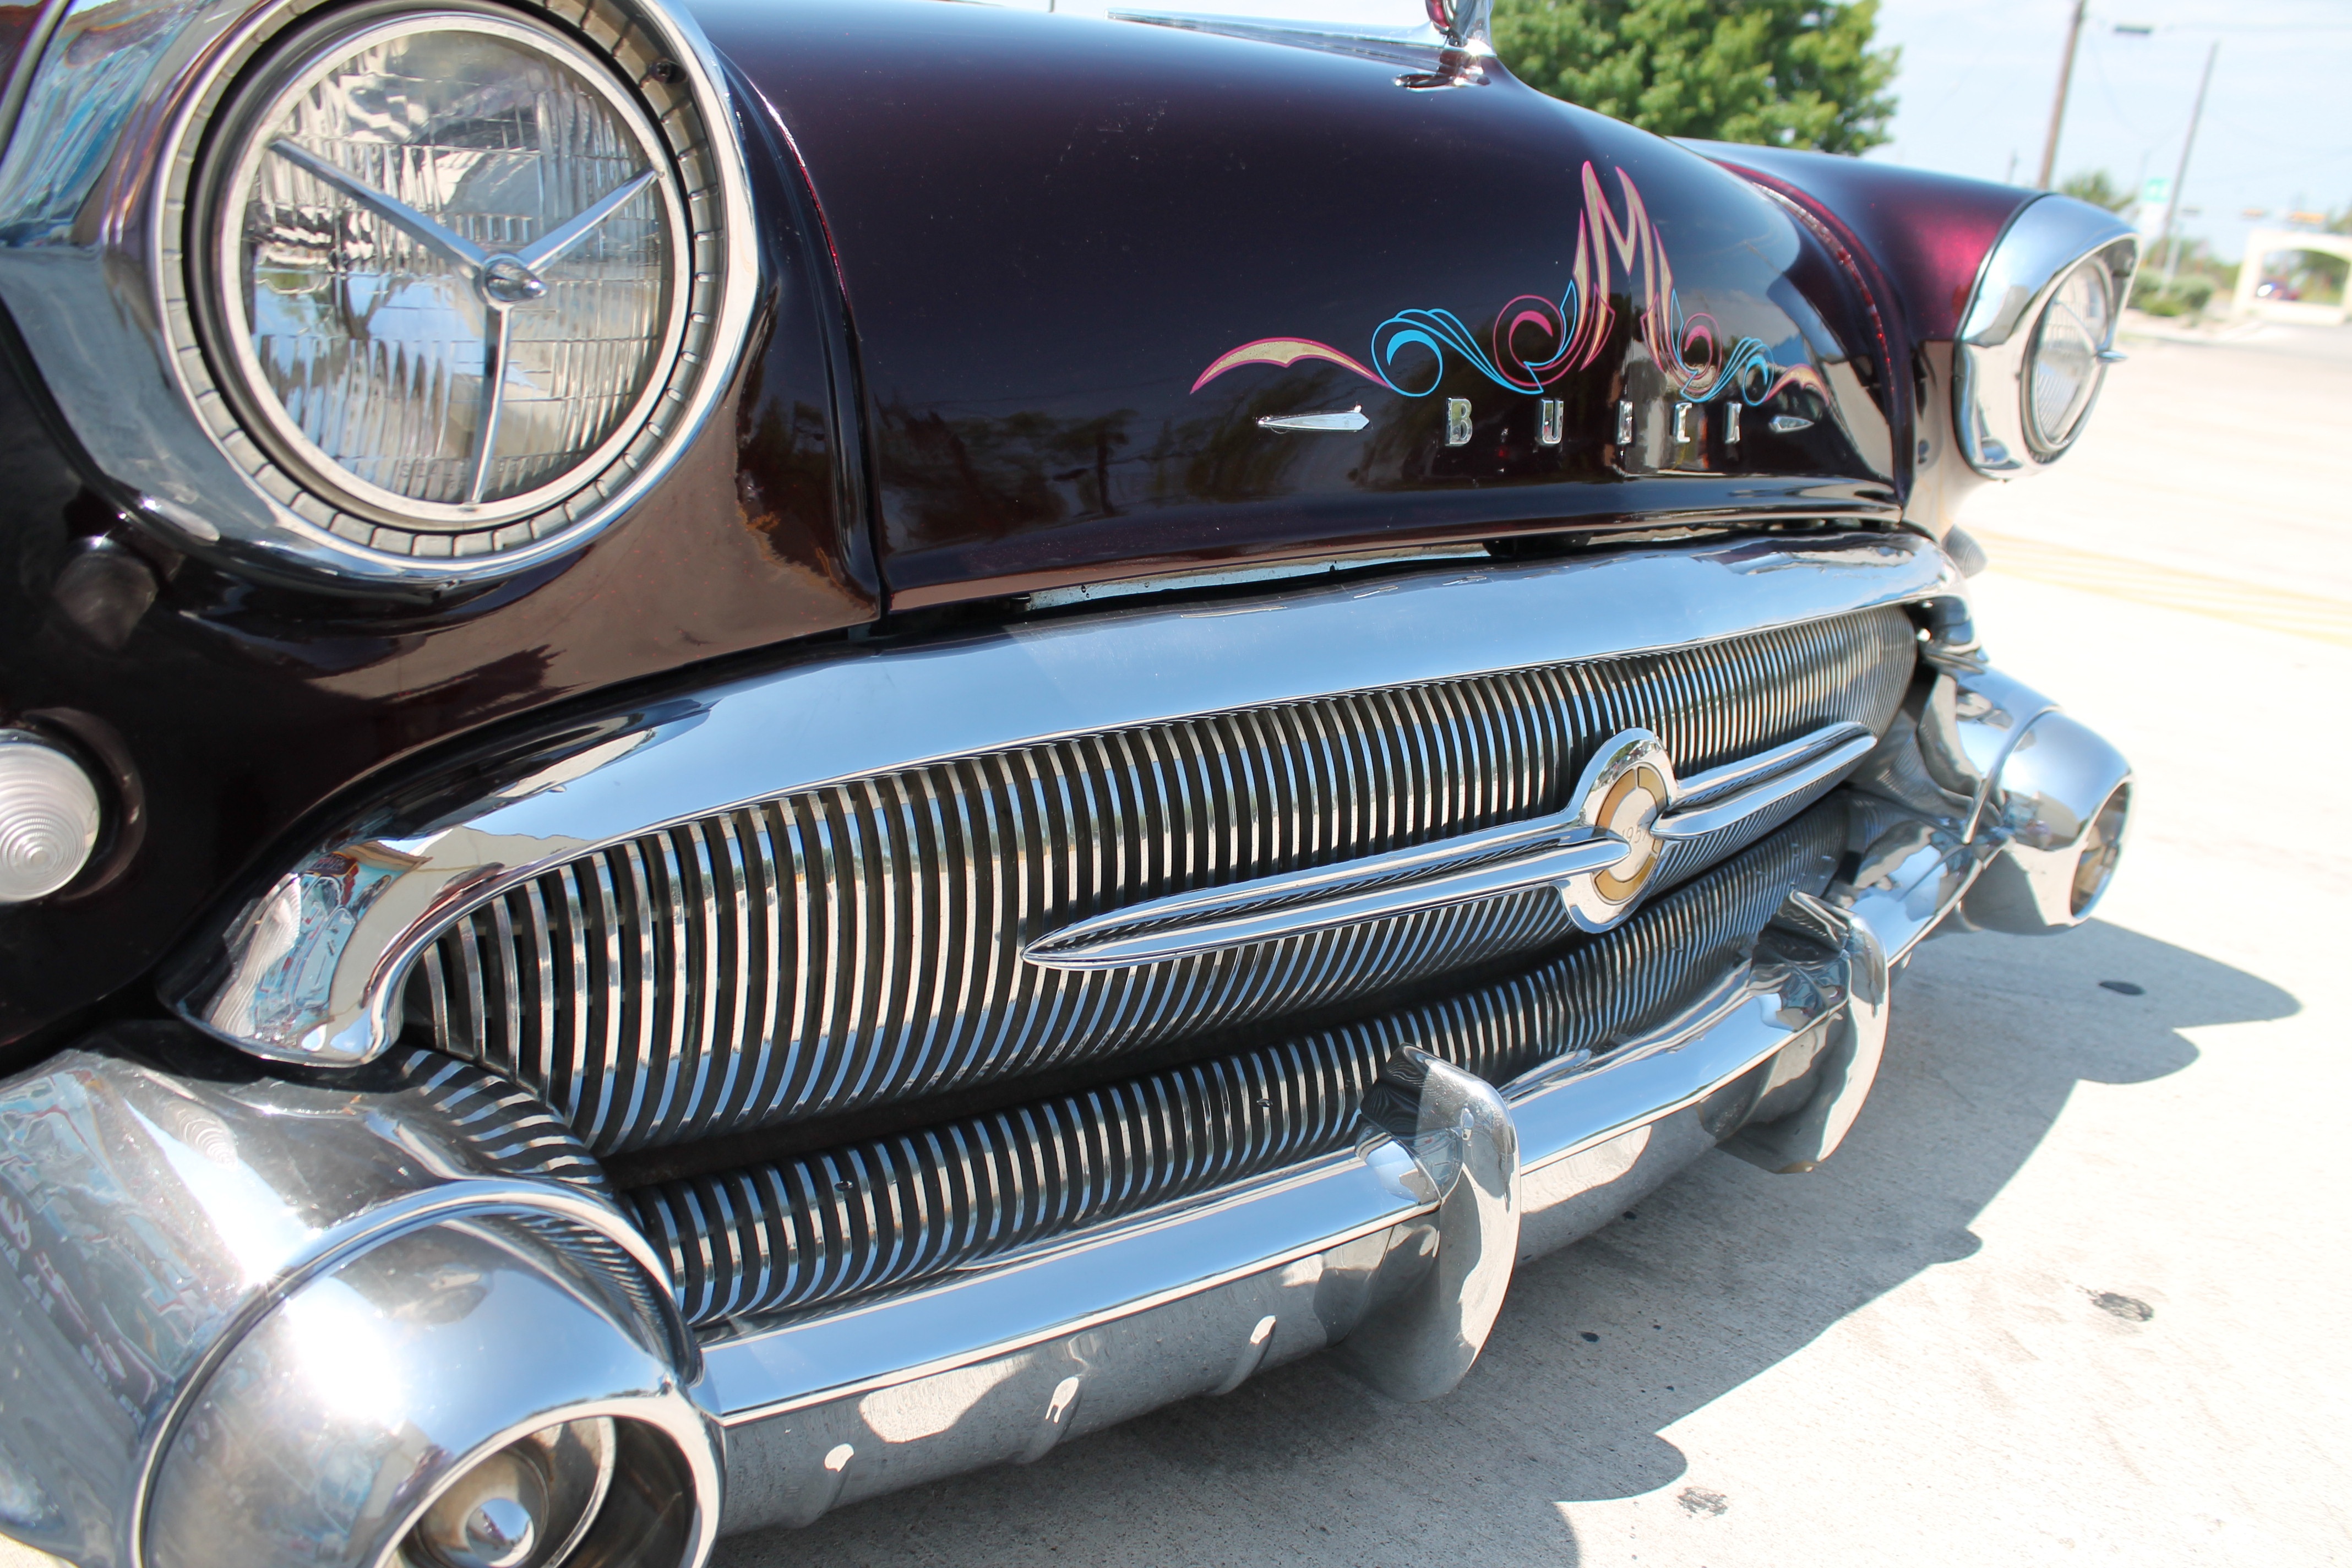
street, car, vintage, antique, wheel, automobile, retro, old, transportation, vehicle, auto, grill, motor vehicle, vintage car, bumper, american, chrome, headlights, design, history, style, lowrider, classic, custom, shiny, restore, vintage cars, antique car, land vehicle, automobile make, automotive exterior, compact car, full size car